Tattooed Life

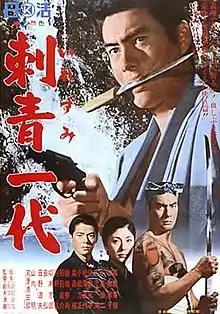

is a 1965 yakuza action movie directed by Seijun Suzuki. The film stars Hideki Takahashi as "Silver Fox" Tetsu.